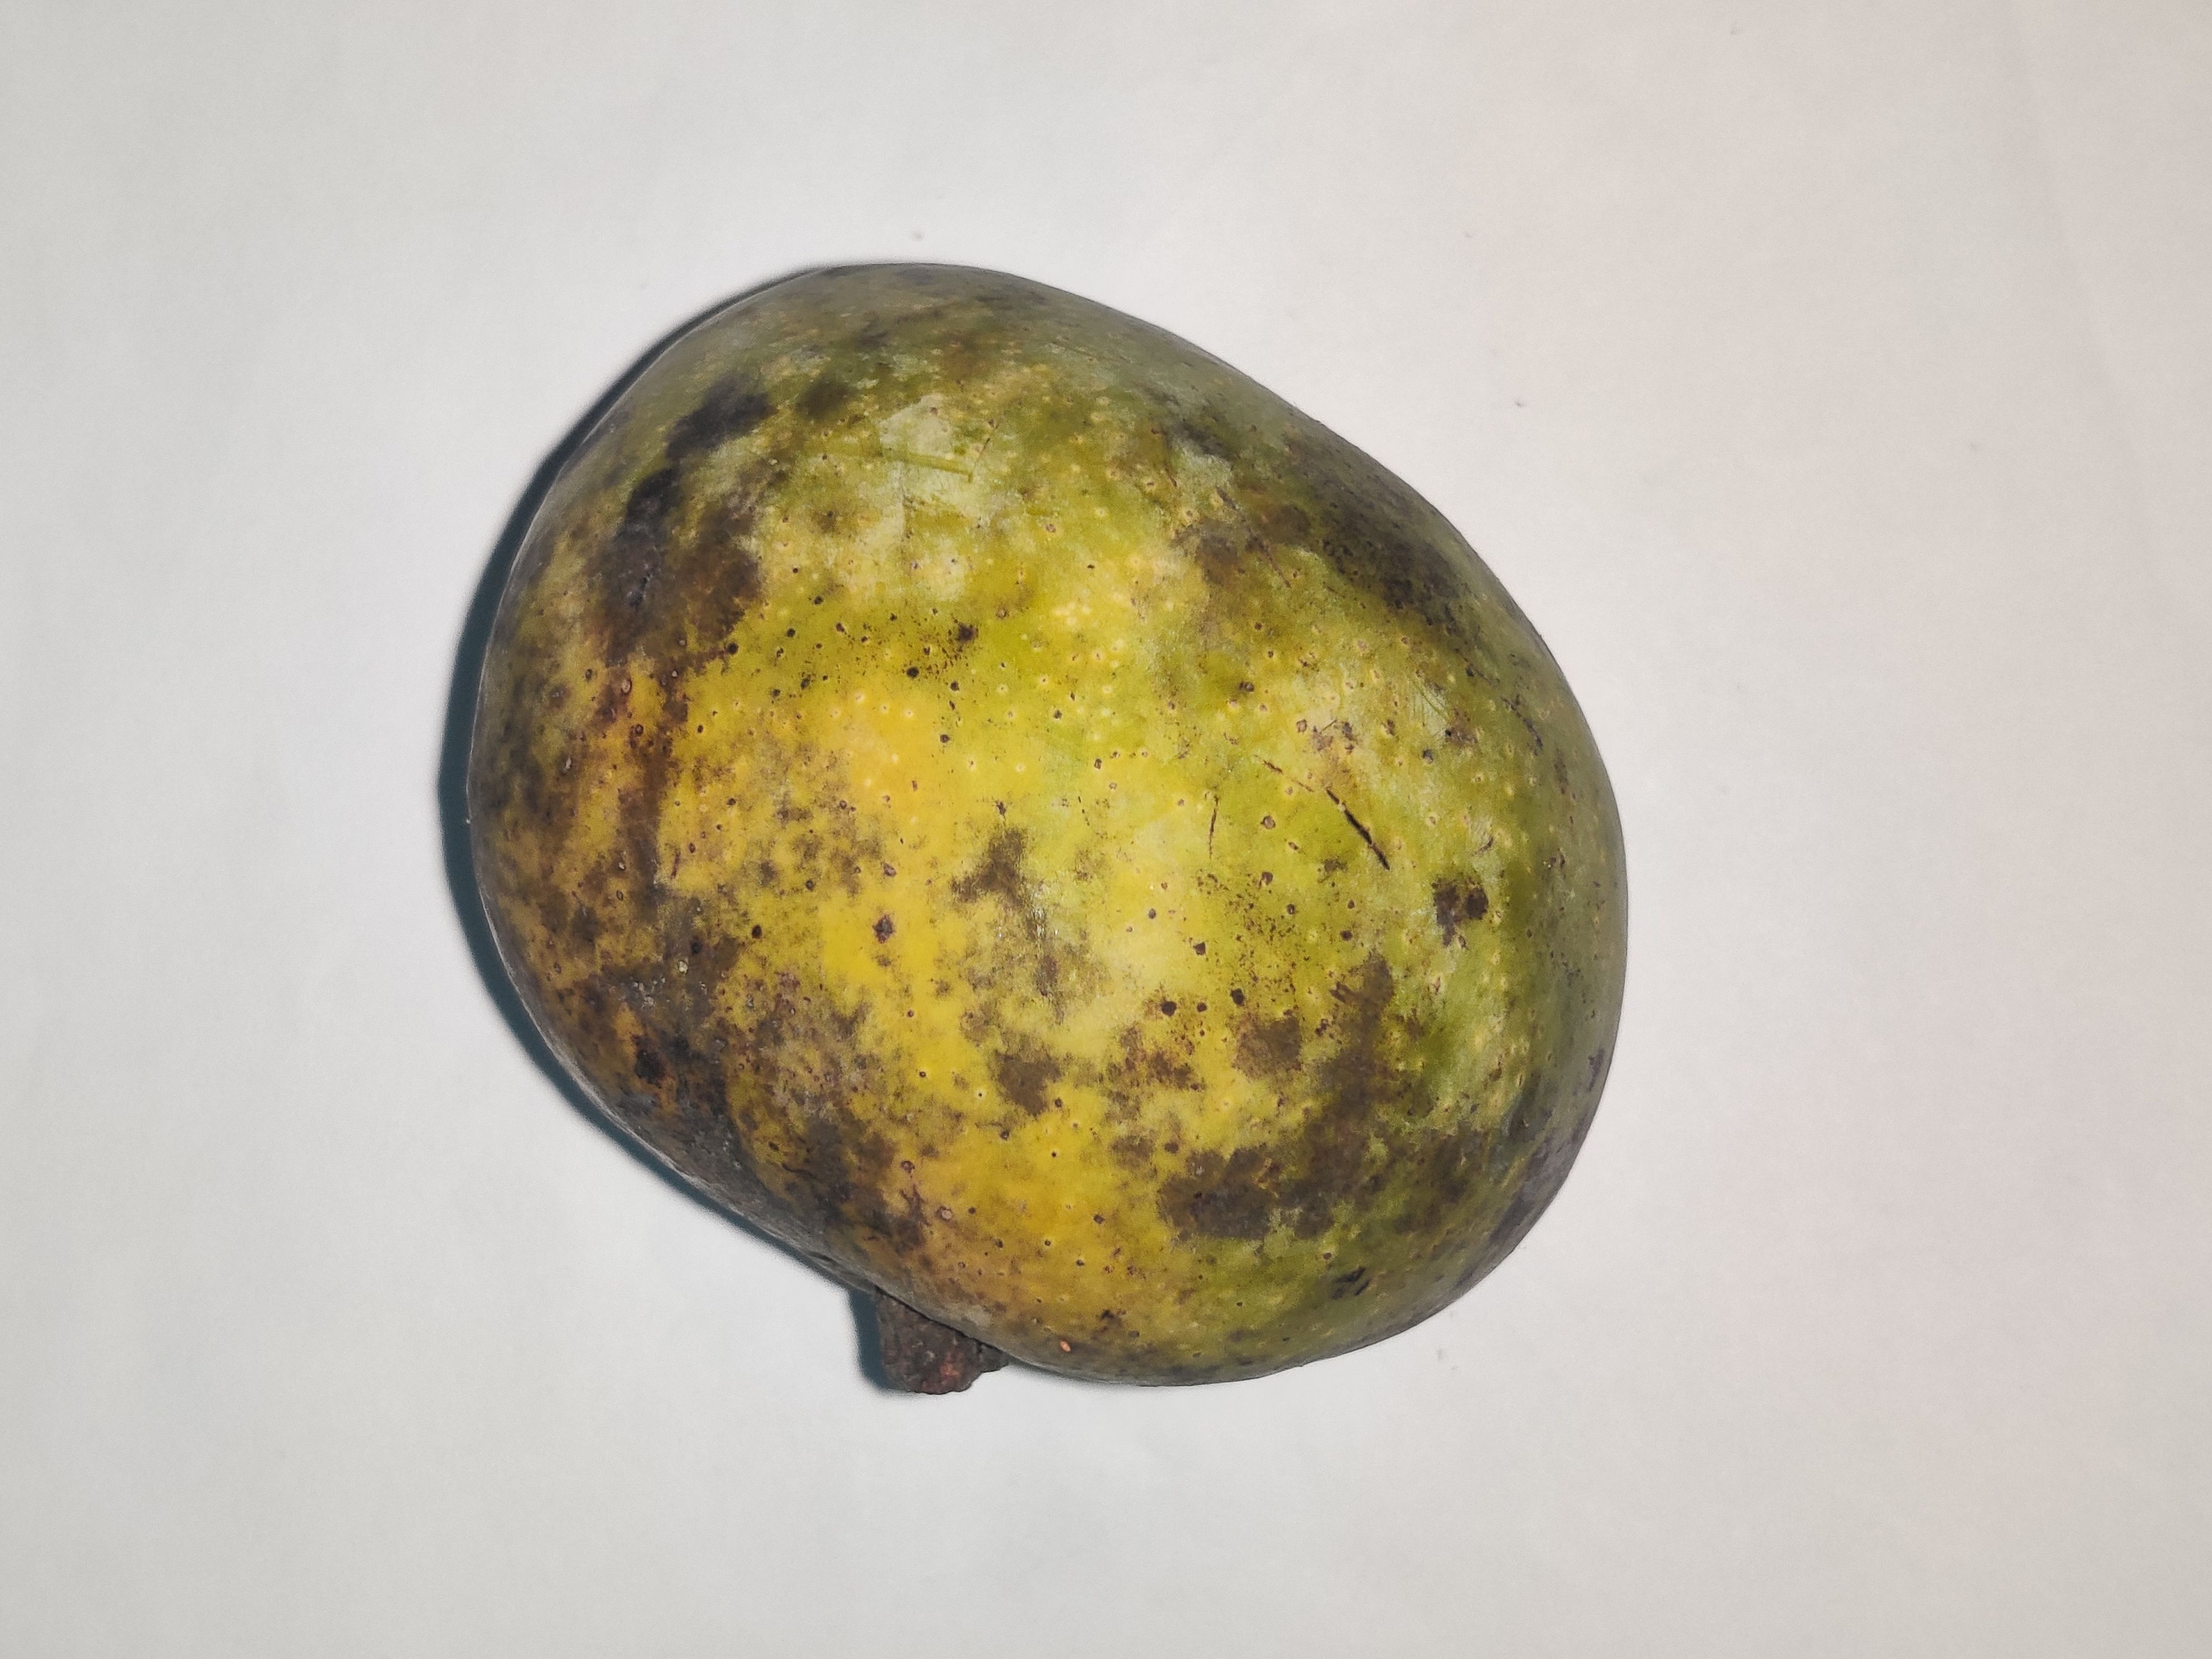
Fruit: mango
Grade: 3rd-grade